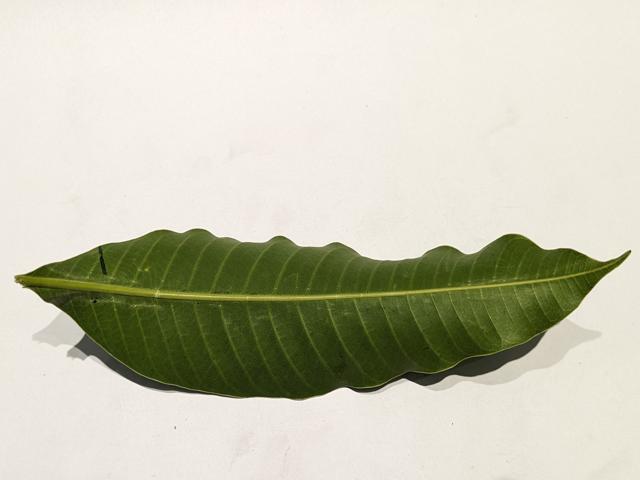
Mango leaf variety: Haribhanga